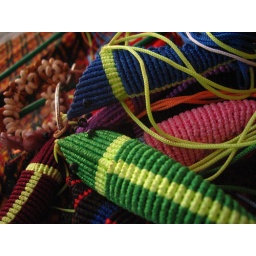
Shrimp sold by the beach boys